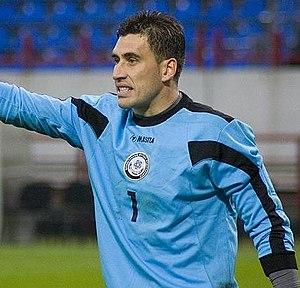
David Loria, né le 31 octobre 1981 à Tselinograd au Kazakhstan, est un footballeur international kazakh.